Helper, Utah

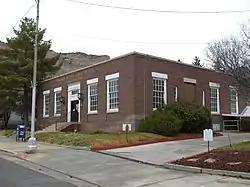
Helper's post office is one of three sites listed on the National Register of Historic Places

With the arrival of the Denver and Rio Grande Western Railroad (D&RGW) in 1881–82, Helper began to develop as a population center. By 1887 the D&RGW had erected some twenty-seven frame residences, with more built later in the year. The railroad planned to make Helper a freight terminal after the rail lines were changed from narrow to standard gauge. The changeover process began in 1889 and was completed in 1891. In 1892, Helper designated the division point between the eastern and western D&RGW terminals in Grand Junction, Colorado, and Ogden, Utah, respectively, and a new depot, hotel, and other buildings were constructed.